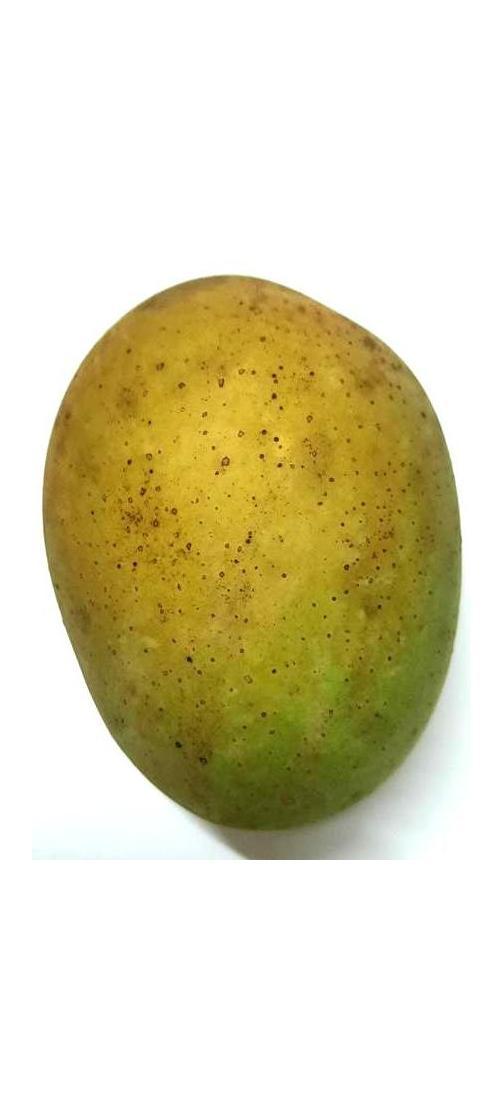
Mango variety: Shada